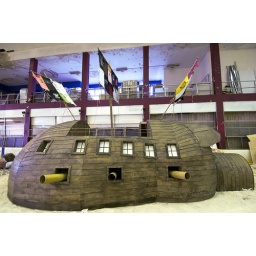
photo by kitty joe sainte-marie the stained pig